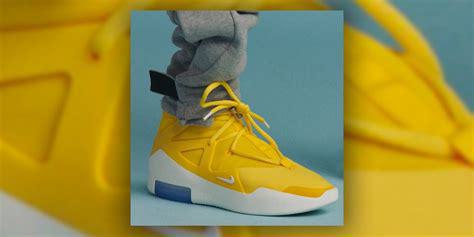
Brand: Nike
Model: Fear of God